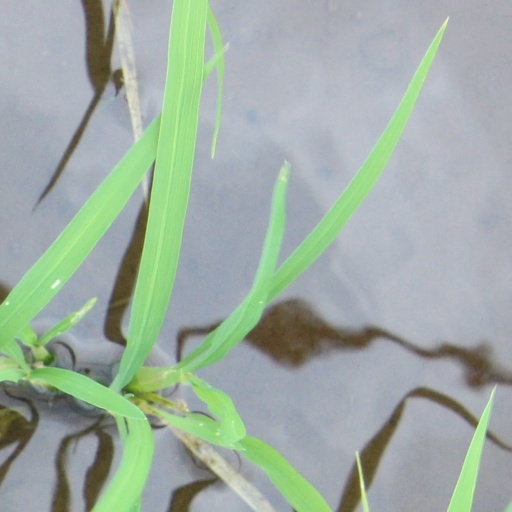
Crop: rice